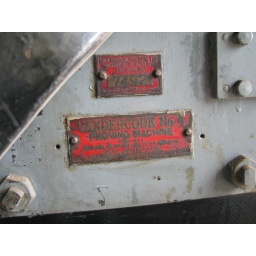
the rubber rollers are shot, turned into green jelly, but it's going to be a great machine to have around